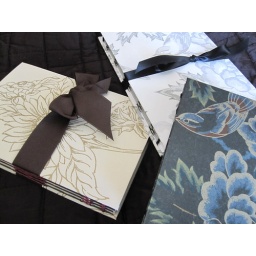
A new series of books with paper from the Wall Paper Collection.Available for sale: purpleskirt.etsy.com (FREE SHIPPING in February)